The Southern Star (Montevideo)

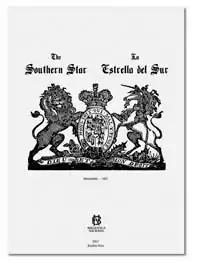
Front page of the newspaper

The Southern Star, also known in Spanish as La Estrella del Sur (both English and Spanish names were used in conjunction) was a weekly bilingual British propaganda newspaper edited in Montevideo, Uruguay, in 1807. It was the first newspaper edited in the city, but it only lasted for a couple of months, while Montevideo was under British occupation during the second British invasions of the Río de la Plata. The newspaper, a private business sponsored by the British Army, was used to promote free trade and loyalty to the British Crown. The chief editor was, according to most authors, General John Whitelocke's aide Thomas Bradford. The translator was Manuel Aniceto Padilla, a journalist from Upper Peru and sibling-in-law of future female guerrilla leader of the Independence War, Juana Azurduy. Padilla fled to Britain after the British debacle. Padilla came back to Buenos Aires after the May Revolution.